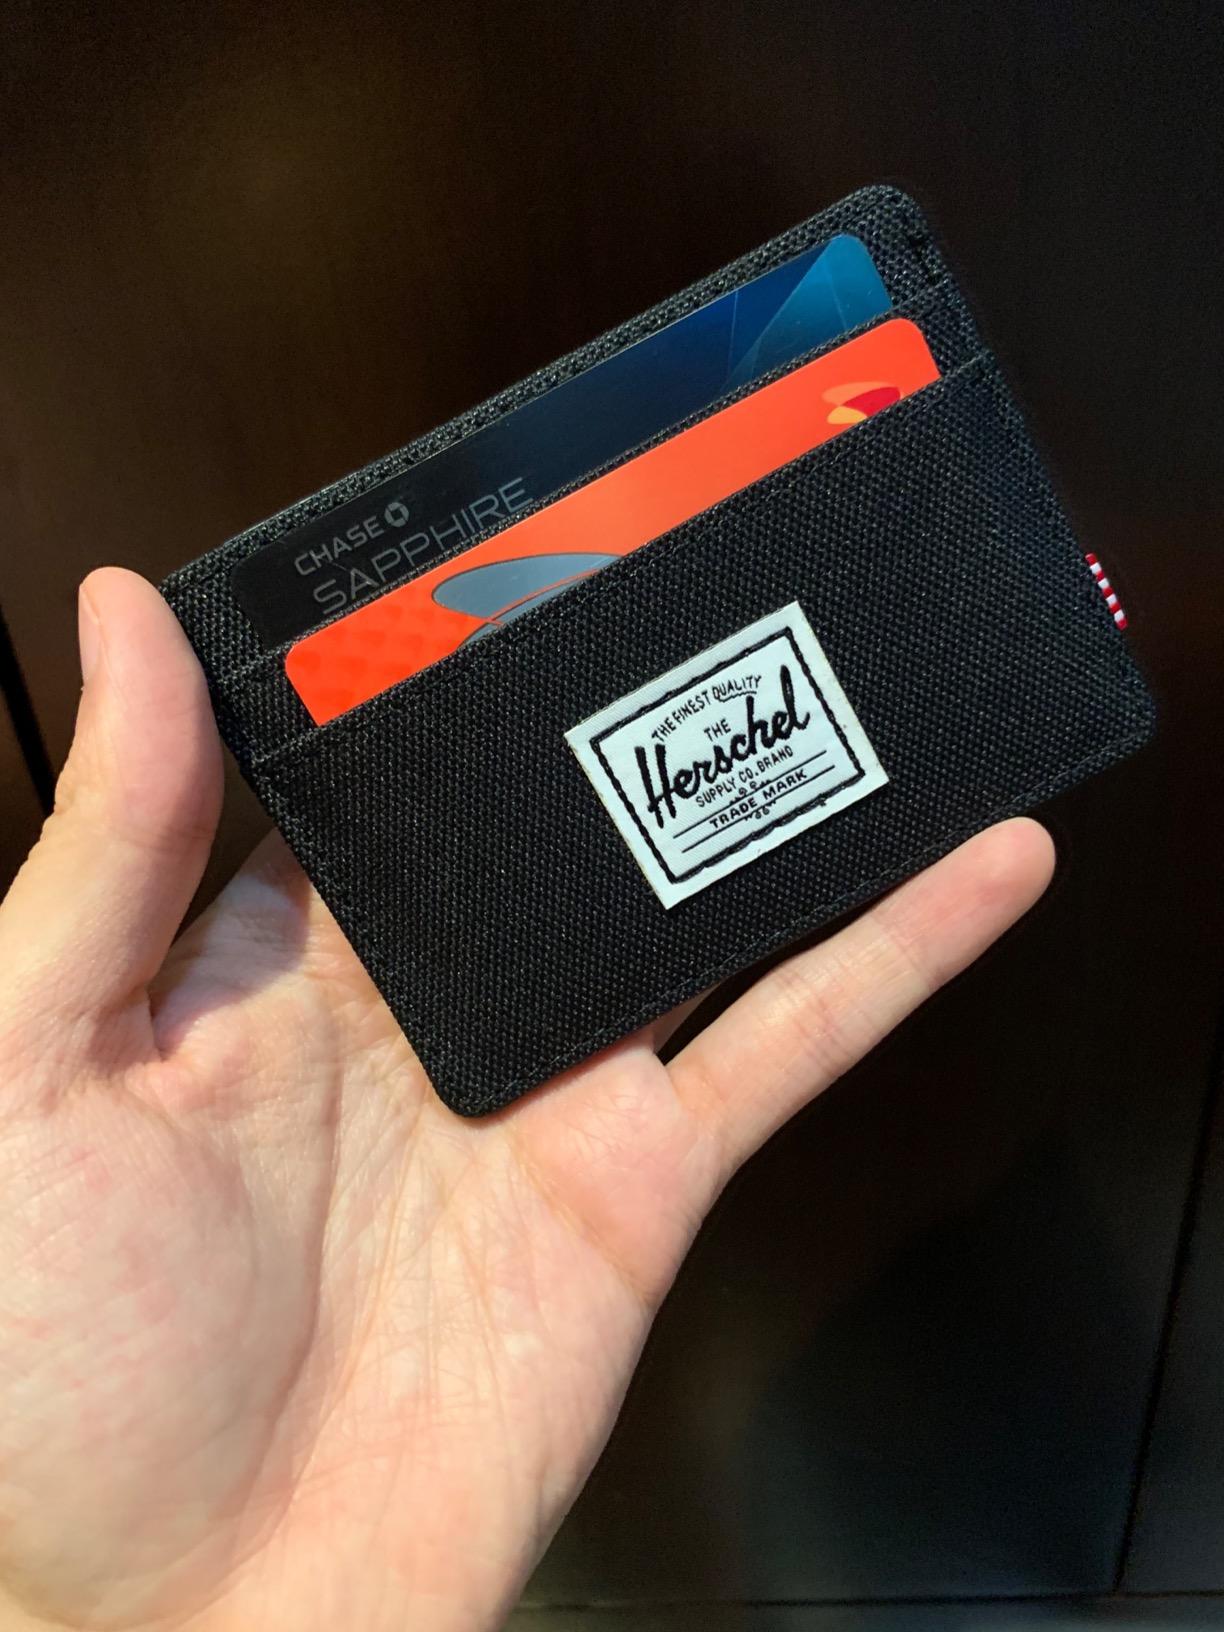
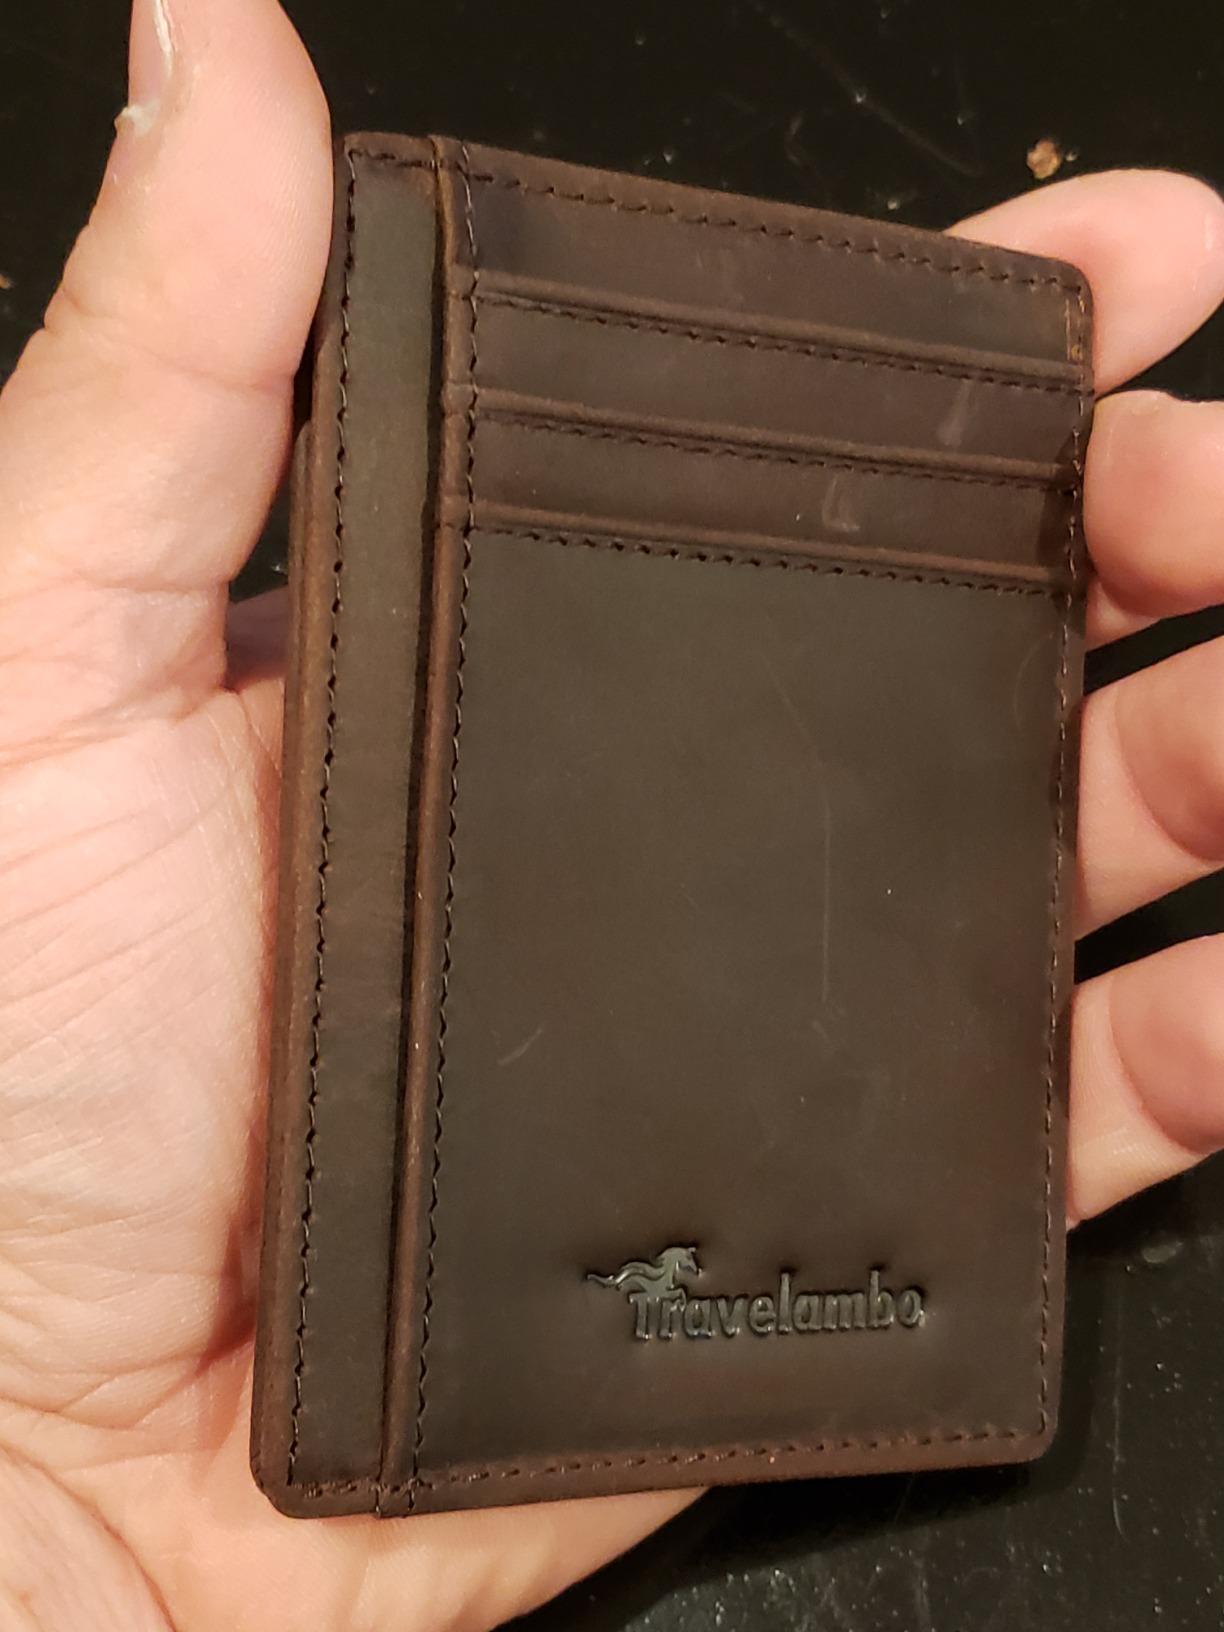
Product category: accessories_wallet
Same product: no